Randy Jones (baseball)

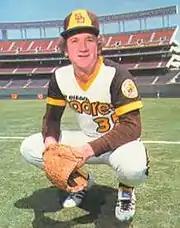
Jones in 1978

Jones owns the distinction of recording a save for the NL in the 1975 All-Star Game and being the starting and winning pitcher the next year. During his last start of the 1976 season, he injured a nerve in his pitching arm that required surgery, and he was never quite able to regain his Cy Young form. Post-surgery, in 1977 he pitched less than half the number of innings he had pitched a year earlier, and ended up with a 6–12 record and 4.58 ERA.